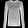
Label: Pullover